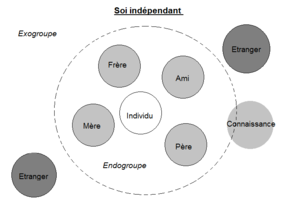
Conception indépendant du soi
Le schéma de soi est un concept que la psychologue américaine Hazel Rose Markus a développé en 1977 afin de rendre compte du besoin des individus de sélectionner et d'organiser les informations à propos de soi. Les schémas de soi évoluent dans le temps et influencent la motivation de l'individu. Ils vont également influencer la mémoire de celui-ci. Plus précisément, les schémas de soi facilitent la mémorisation de certaines informations concernant les caractéristiques personnelles des autres individus.